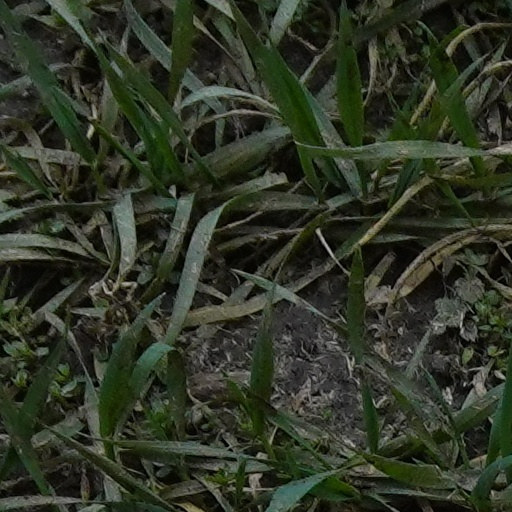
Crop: wheat